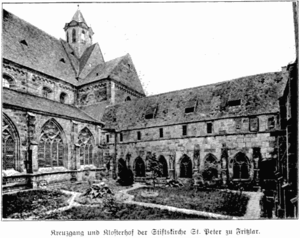
Fritzlar est une ville allemande du Land de Hesse d'environ 15 000 habitants au riche passé. Elle se situe au bord de la rivière Eder. Chef-lieu d'évêché et ville d'empire, elle joua un rôle important dans le Saint-Empire au haut Moyen Âge, aussi bien sur le plan religieux avec l'abattage du chêne de Thor par Boniface de Mayence en 723, qu'avec l'élection d’Henri Iᵉʳ lors de la diète de 919.